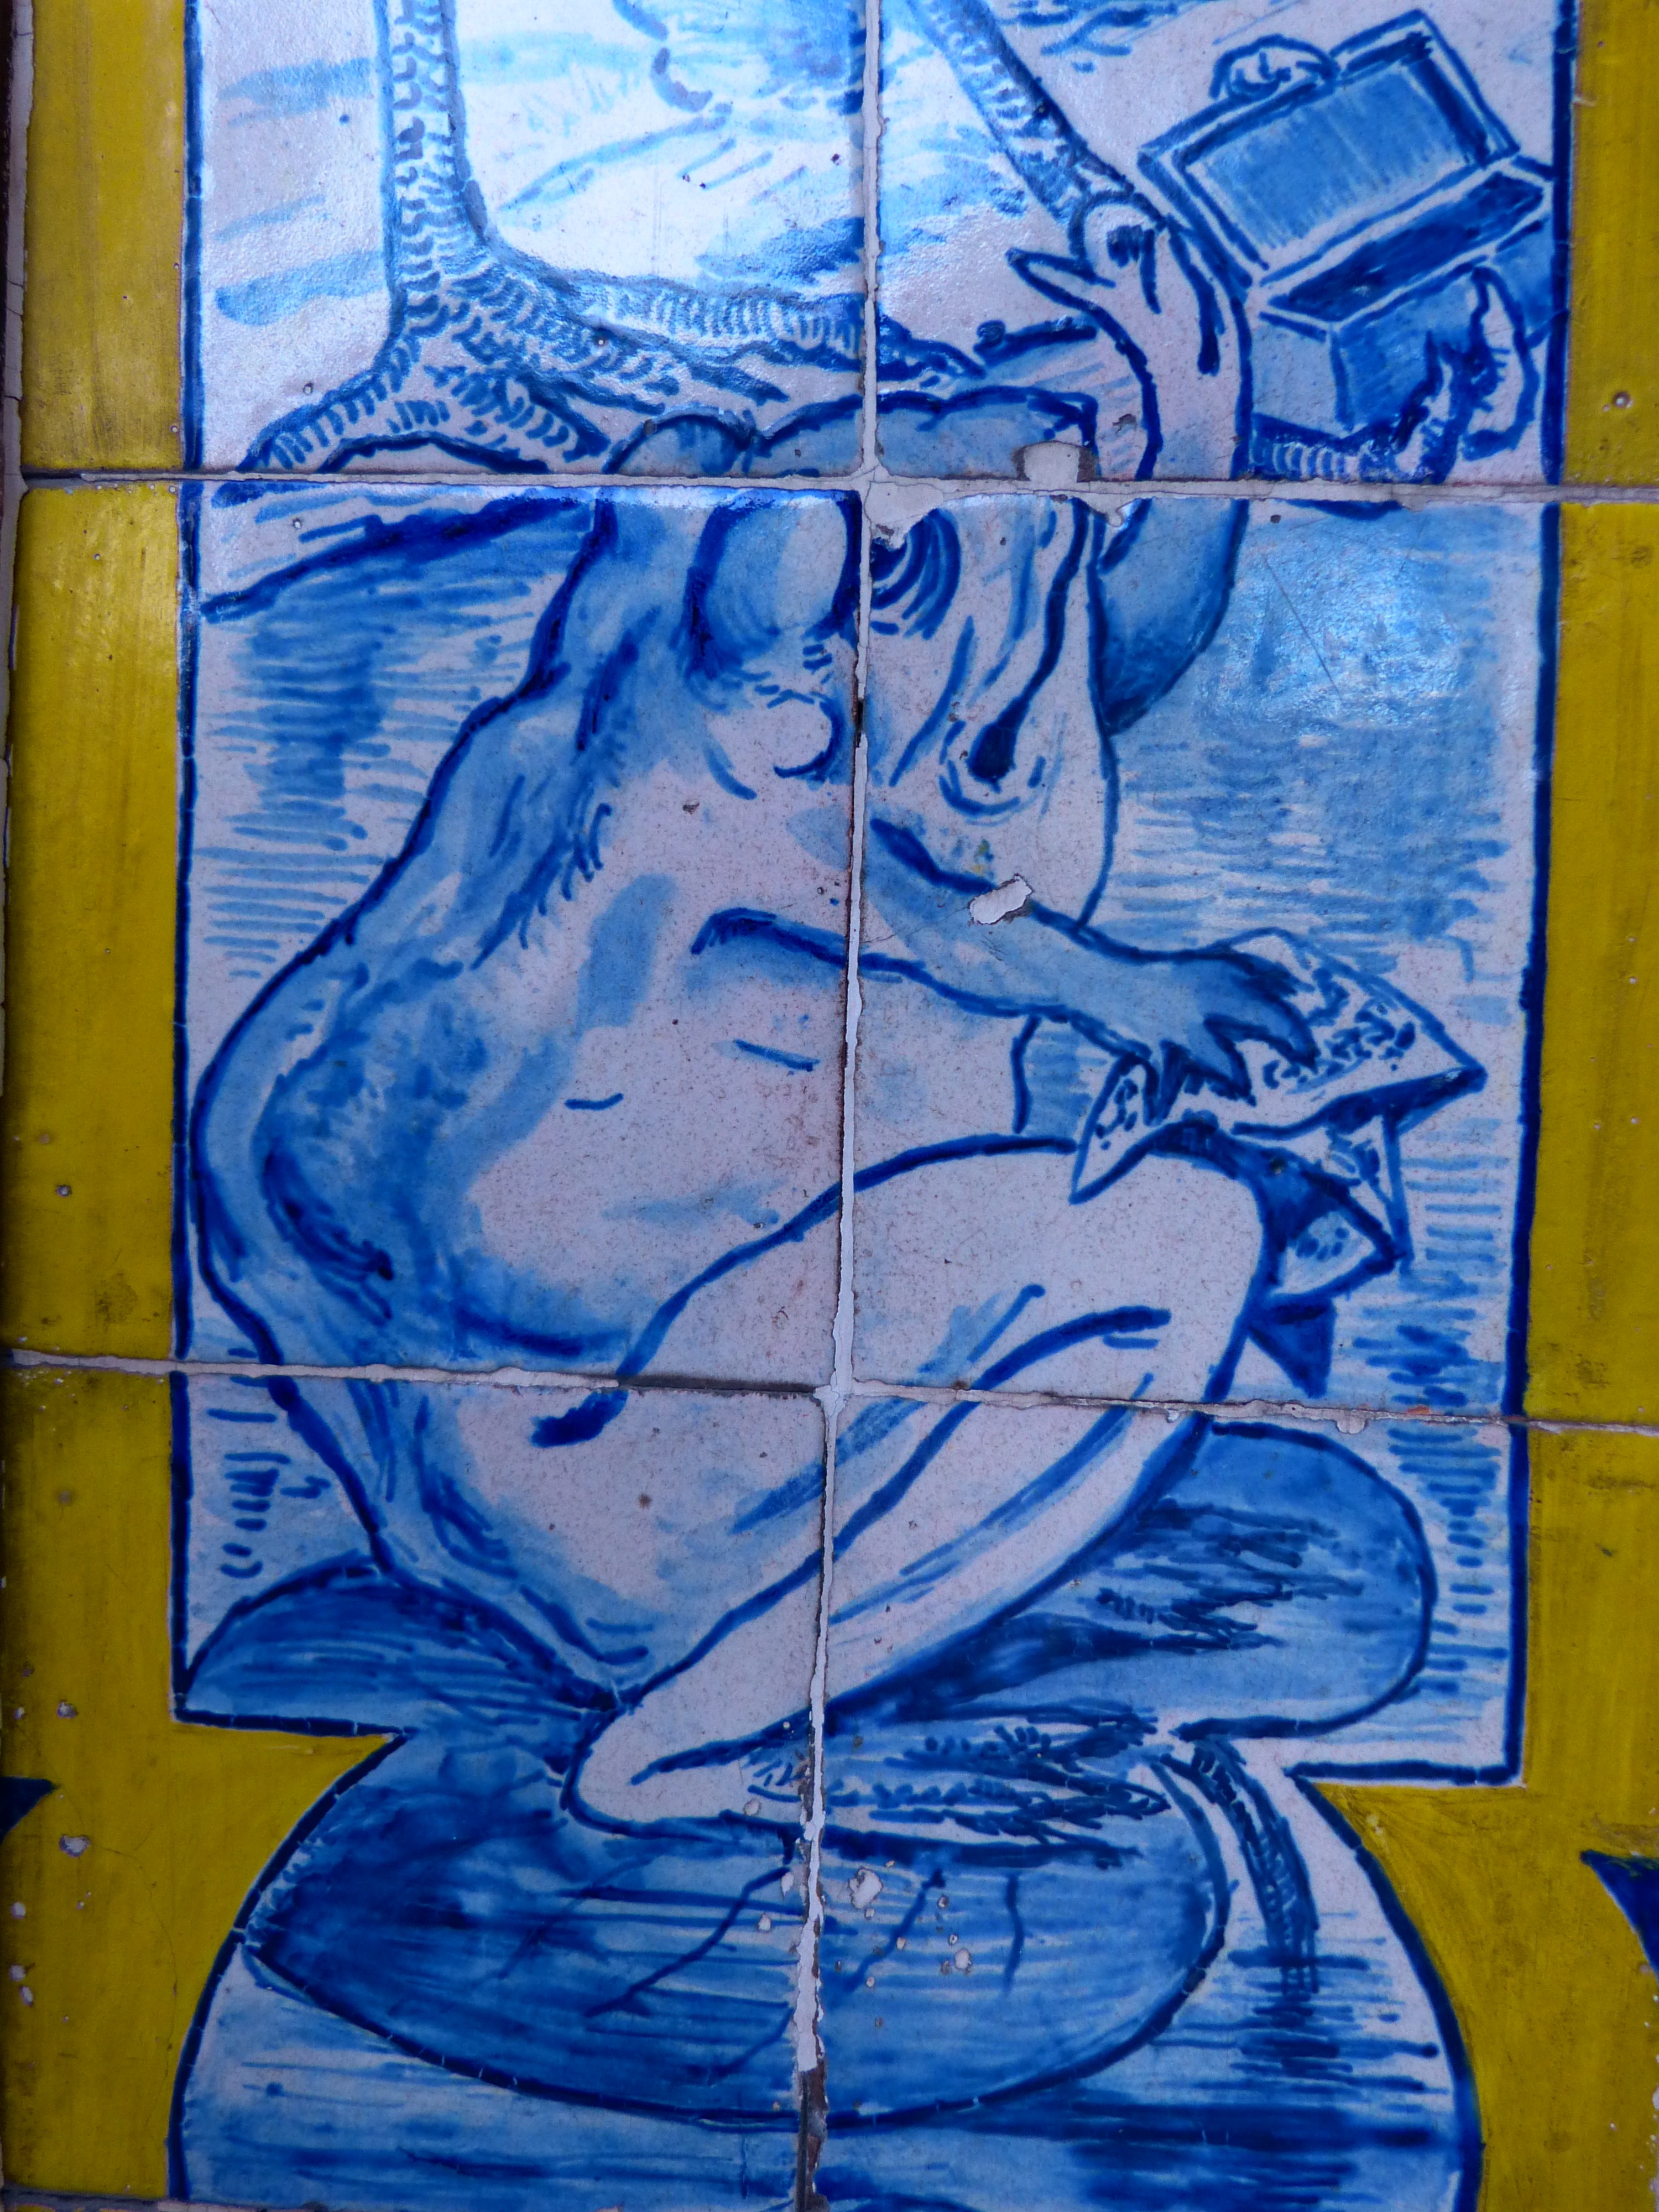
window, glass, tile, blue, frog, toad, graffiti, painting, art, sketch, drawing, illustration, mural, modern art, azulejos, acrylic paint